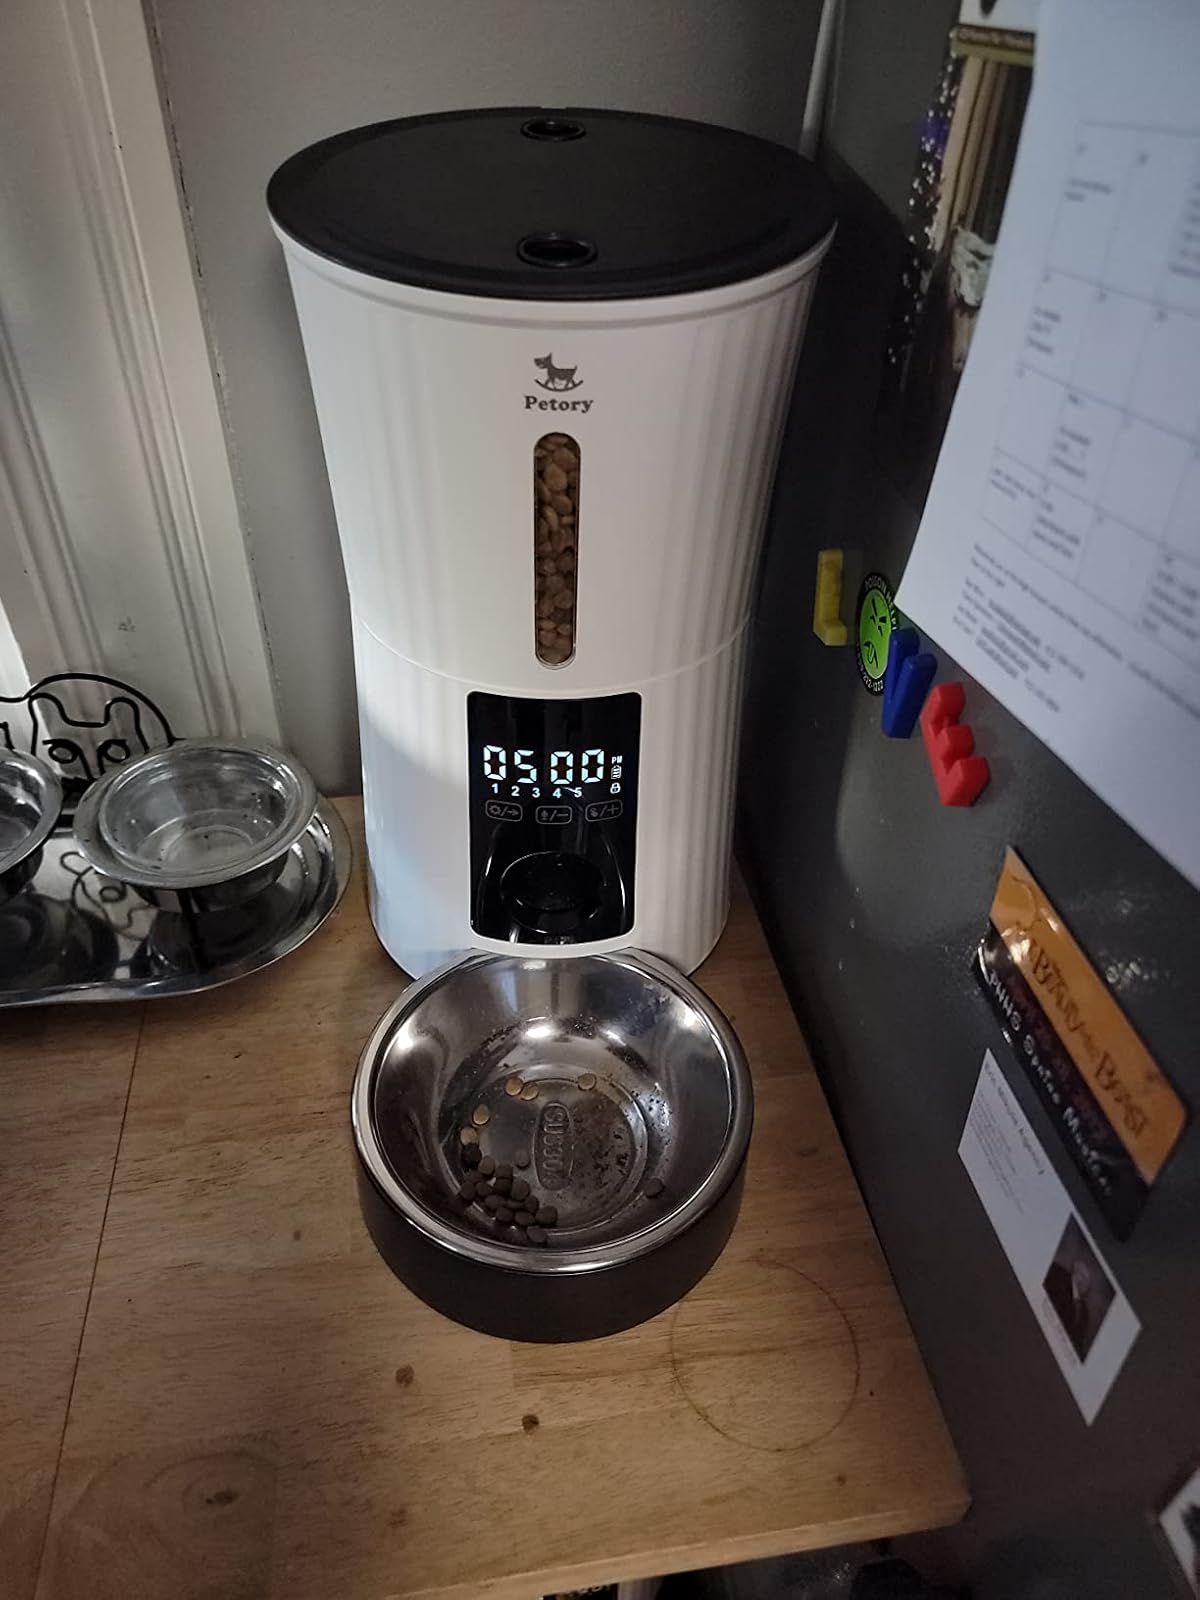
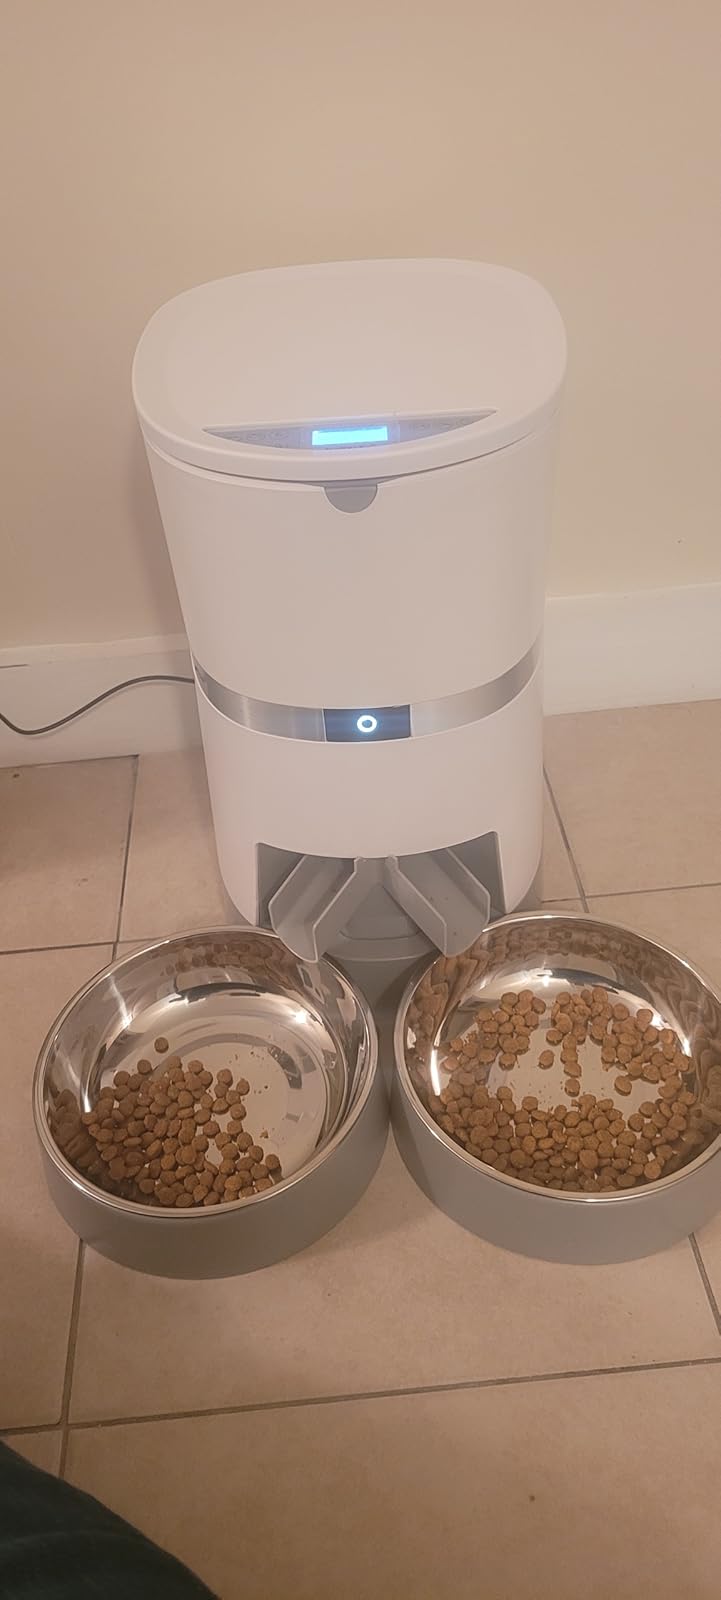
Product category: items_feeder
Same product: no